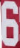
Number: 6